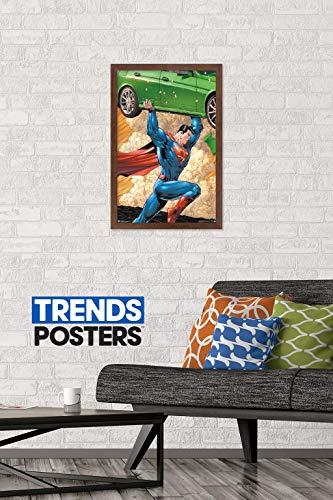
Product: Trends International DC Comics - Superman - Car Wall Poster, 14.725" x 22.375", Multi
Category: Toys & Games | Arts & Crafts | Stickers
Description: Great Condition.
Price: $39.92
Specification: ProductDimensions:16.5x24.2x0.8inches|ItemWeight:2.3pounds|ShippingWeight:2.3pounds(Viewshippingratesandpolicies)|Manufacturer:TrendsInternational|ASIN:B081SJ577S|Itemmodelnumber:FR16407MAH14X22